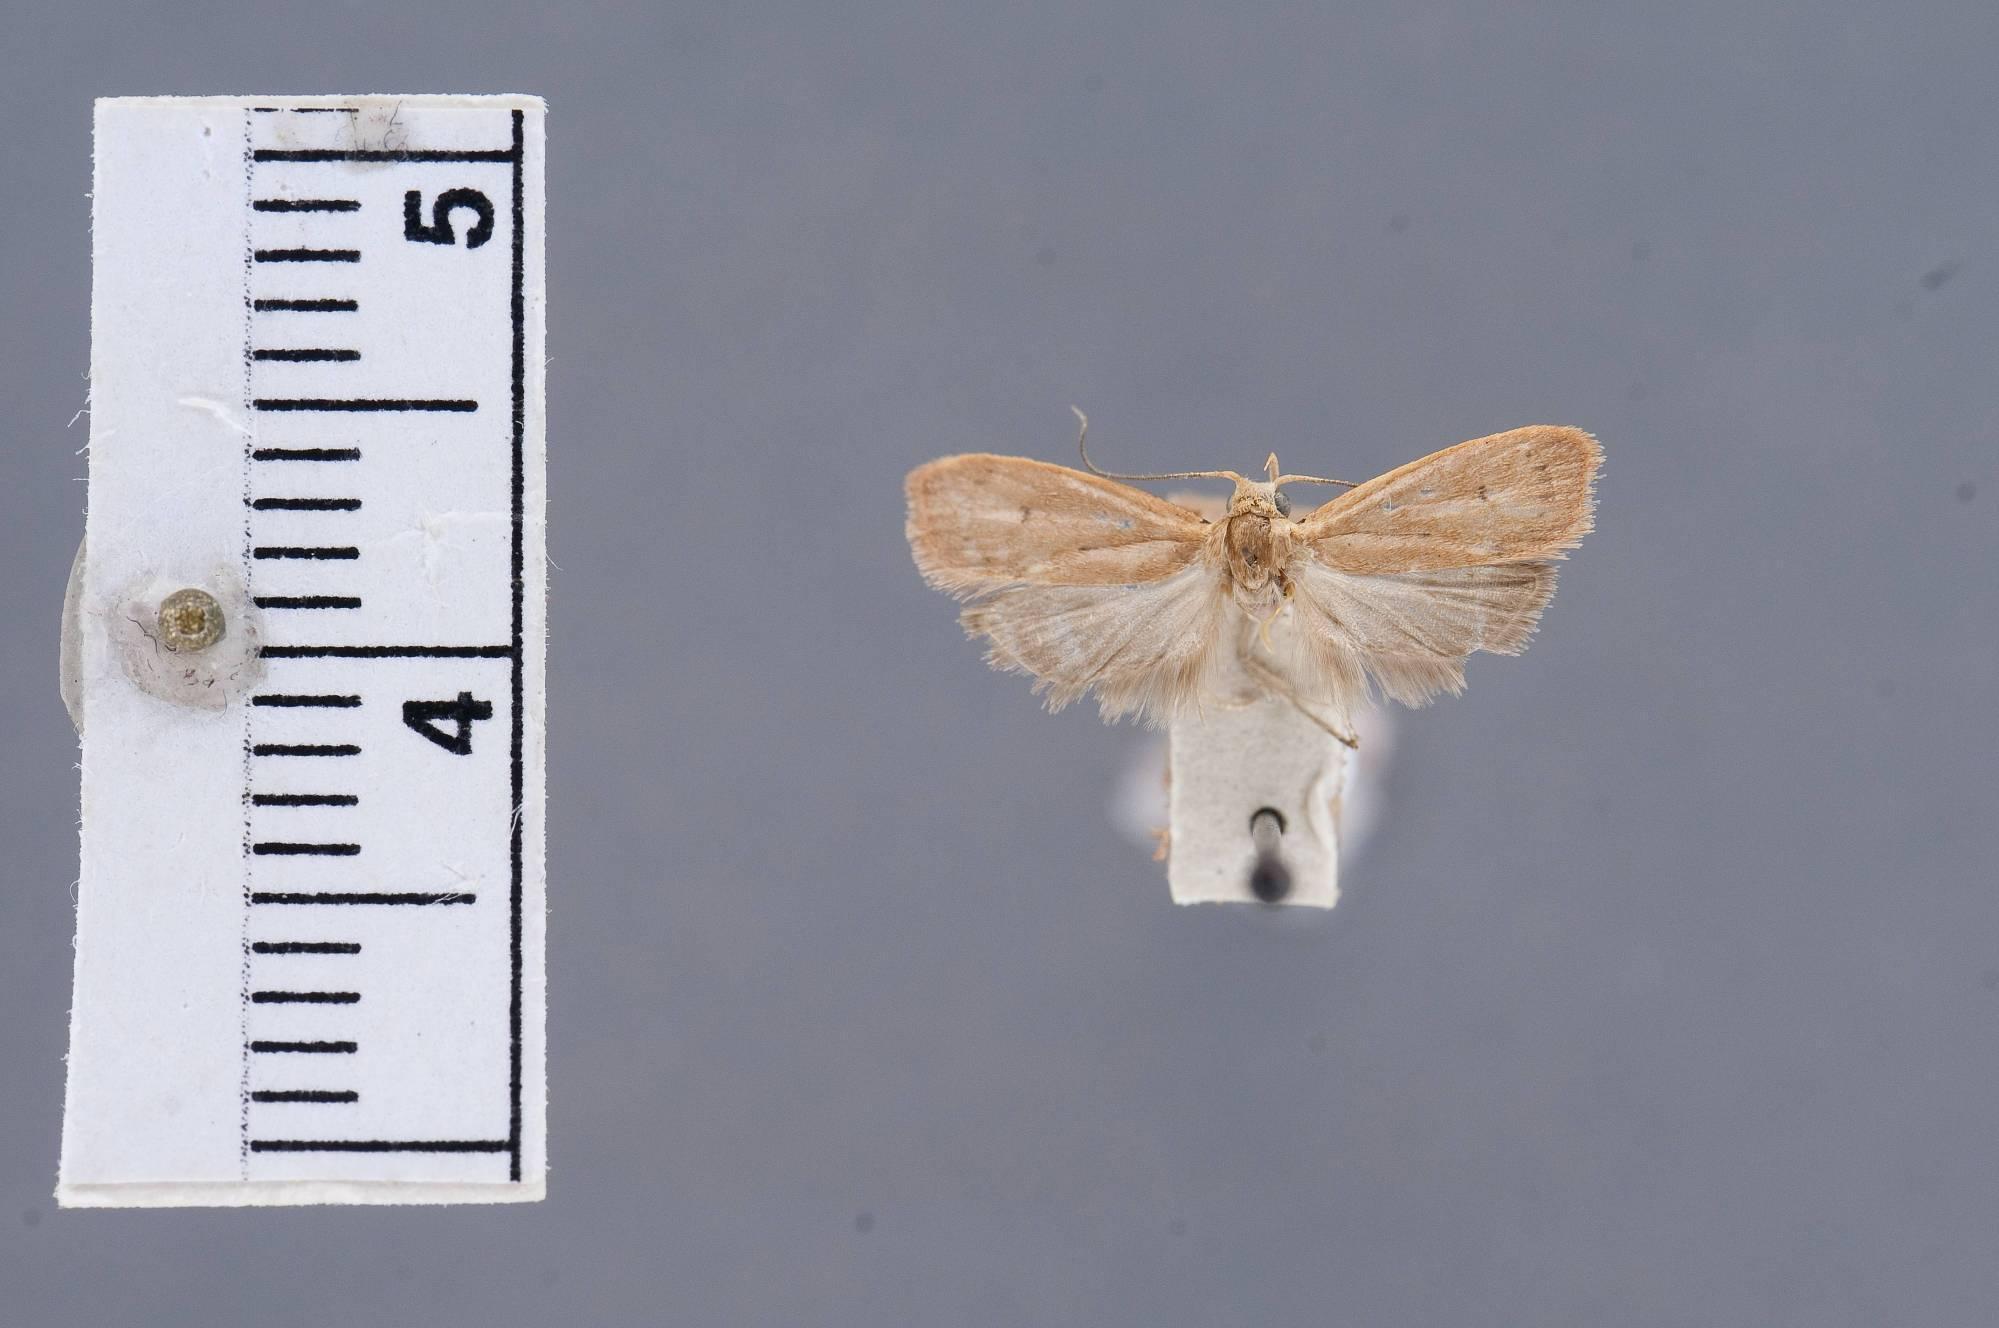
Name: Cryptolechia analis
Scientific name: Cryptolechia analis Busck, 1914
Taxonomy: Animalia, Arthropoda, Insecta, Lepidoptera, Glossata, Depressariidae, Cryptolechiinae
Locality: Porto Bello, Colón, Panama